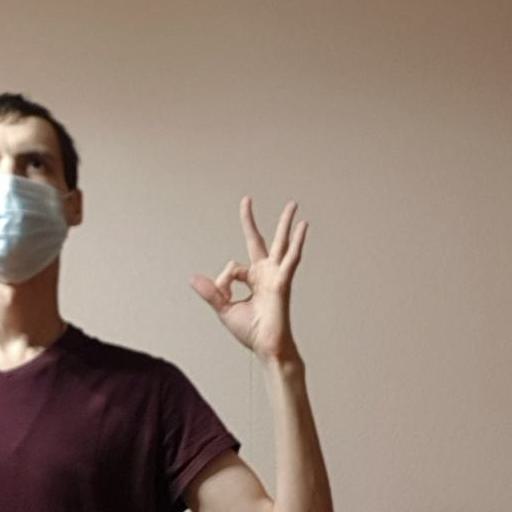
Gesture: ok